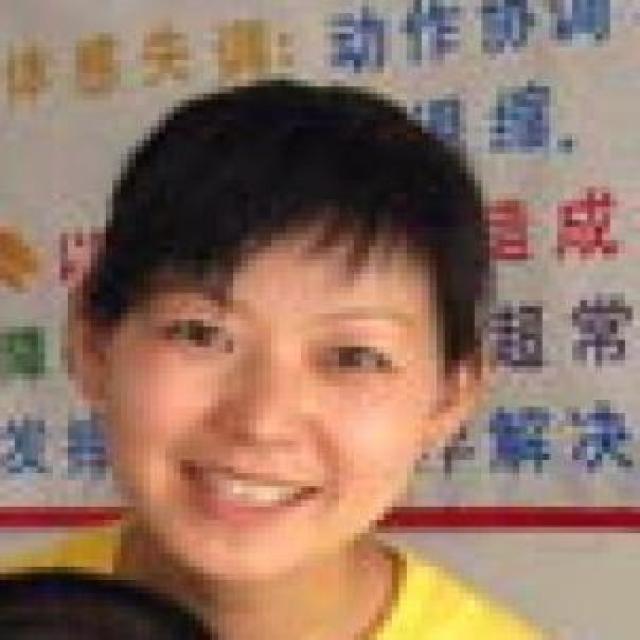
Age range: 21-44